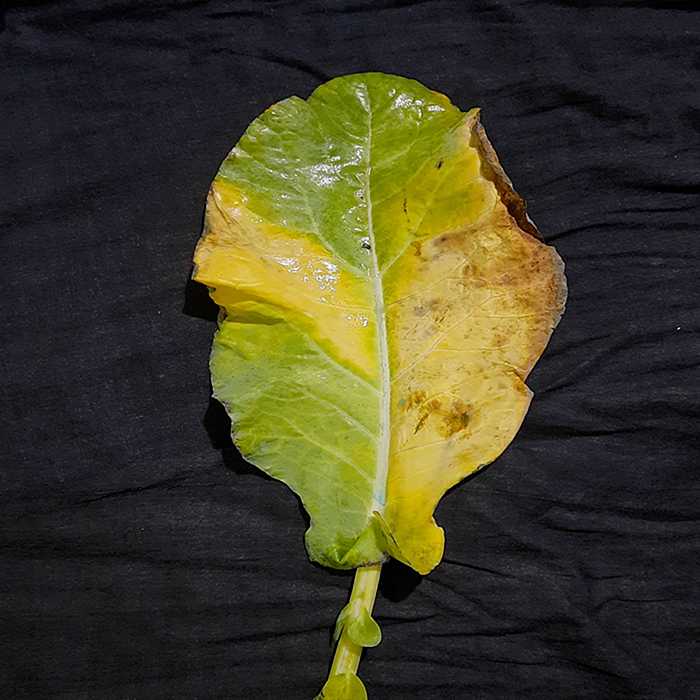
Plant: Cauliflower
Label: Black Rot